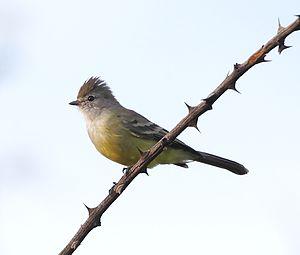
Le Tyranneau modeste, aussi appelé Moucherolle modeste, est une espèce de passereaux de la famille des Tyrannidae.